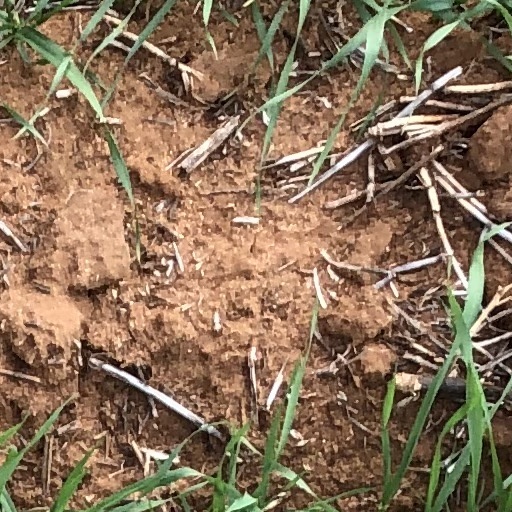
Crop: wheat